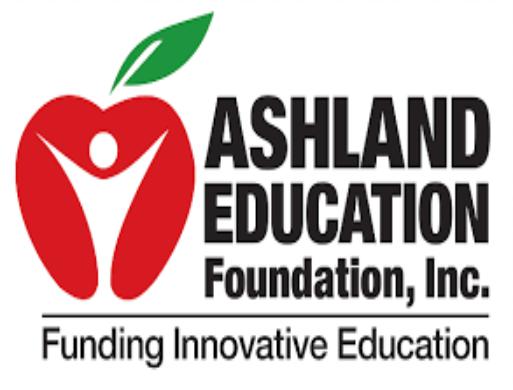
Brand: Ashland Inc
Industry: Others